Sebastian Strandvall

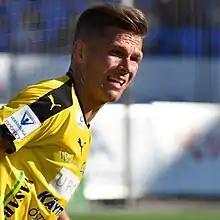
Strandvall with VPS in 2018

Sebastian Strandvall (born 16 September 1986) is a Finnish former professional footballer, who played as a midfielder. A former senior international for Finland, he was best known for representing VPS, but also played in Iranian Persian Gulf Pro League and Austria.